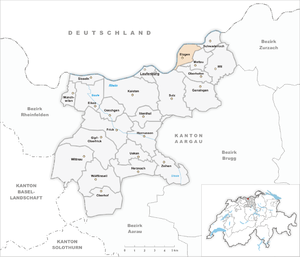
Etzgen est une localité de Mettauertal et une ancienne commune suisse du canton d'Argovie.